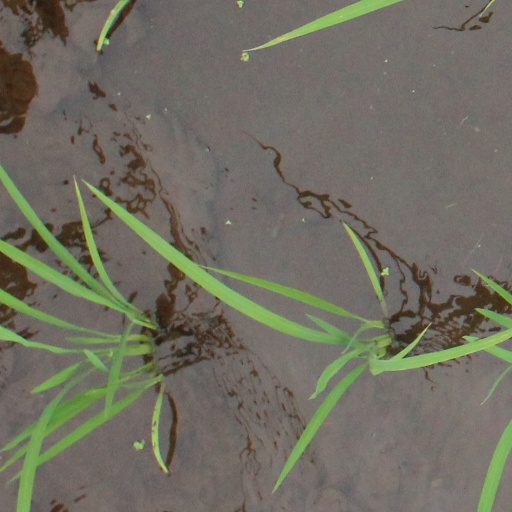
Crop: rice